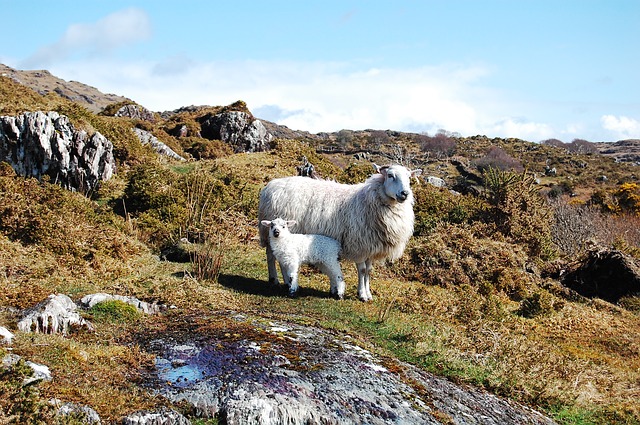
Label: sheep